Playa Ancha University

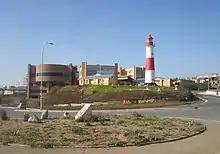
Punta Angeles Lighthouse, symbol of the Playa Ancha University

The emblem of the Playa Ancha University is a lighthouse illuminating both sectors with a lone star leading the way (in reference to being at night). Its inspiration comes from the Punta Ángeles Lighthouse, created in 1837 under the presidency of José Joaquín Prieto. This is located next to the University.